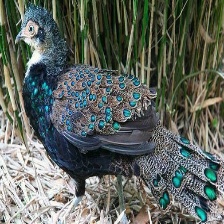
Species: BORNEAN PHEASANT
Scientific name: POLYPLECTRON SCHLEIERMACHERI